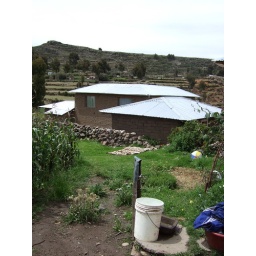
The tap in front of the house with water supply. I brushed my teeth here the next morning (in the rain)